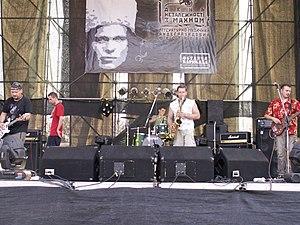
IQ48 est un groupe musical biélorusse créé à Minsk en 2000, vainqueurs du festival musical Basovišča en 2003.